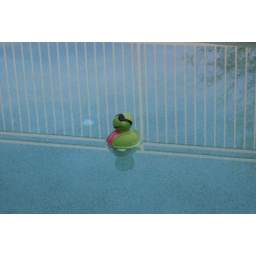
The happy ducky keeps floating in our pool - sometimes the water is so still it is like a mirror